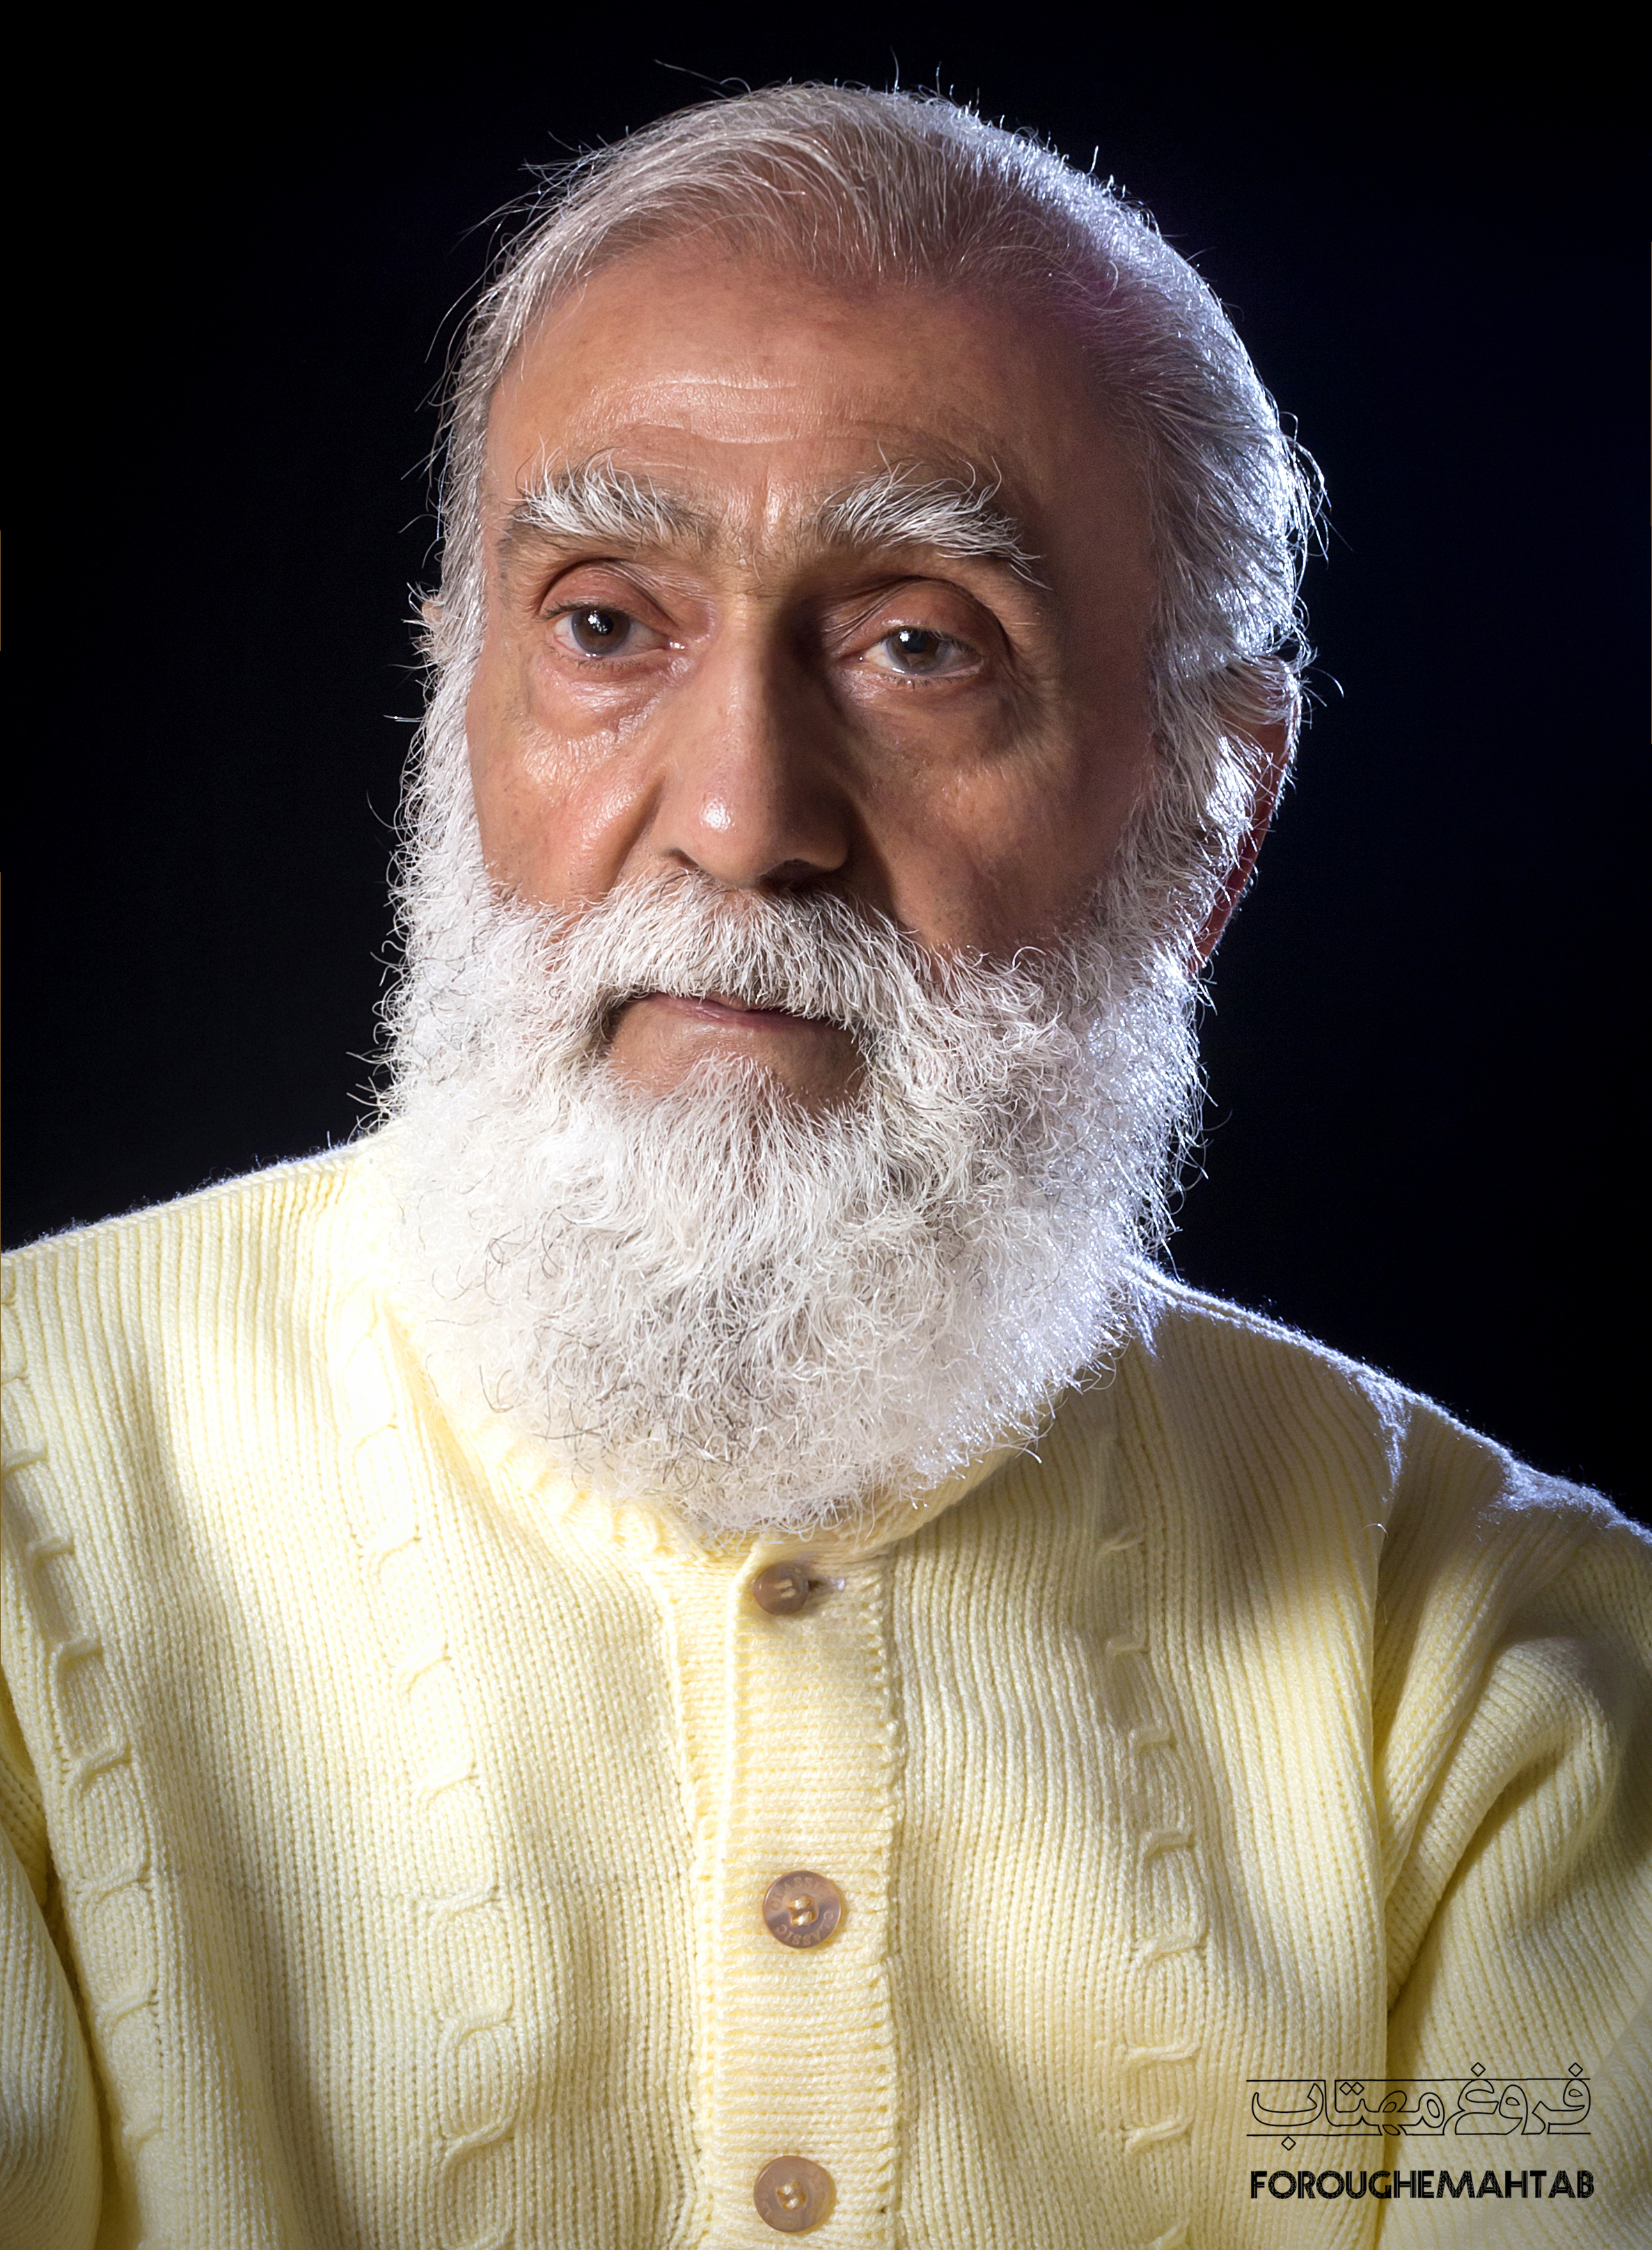
alive, beautiful, beauty, black hair, brown hair, cheek, cute, eye, face, facial expression, hairstyle, happy, head, human hair color, lip, live, lovely, man, model, natural, people, photograph, photography, portrait, portrait photography, facial hair, person, beard, senior citizen, chin, elder, human, moustache, gentleman